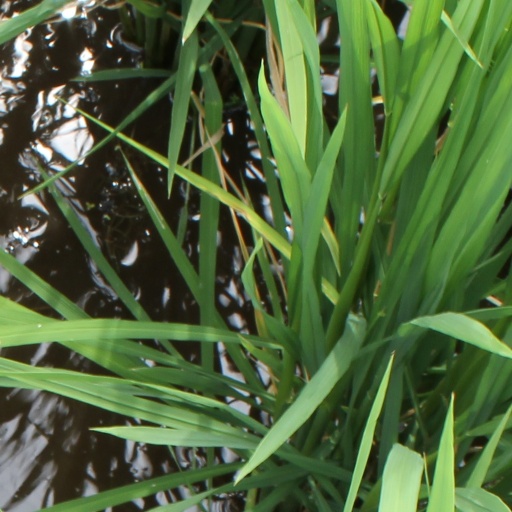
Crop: rice